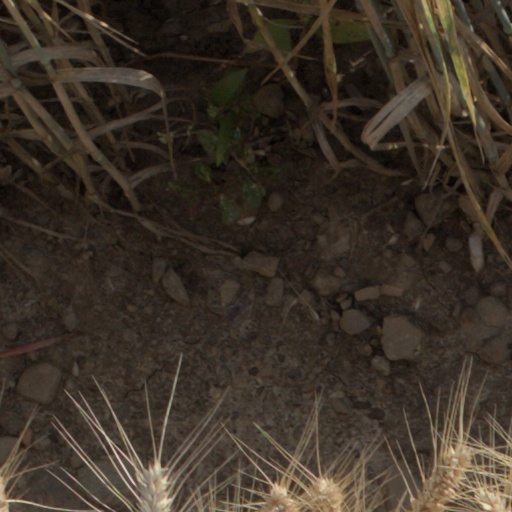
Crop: wheat